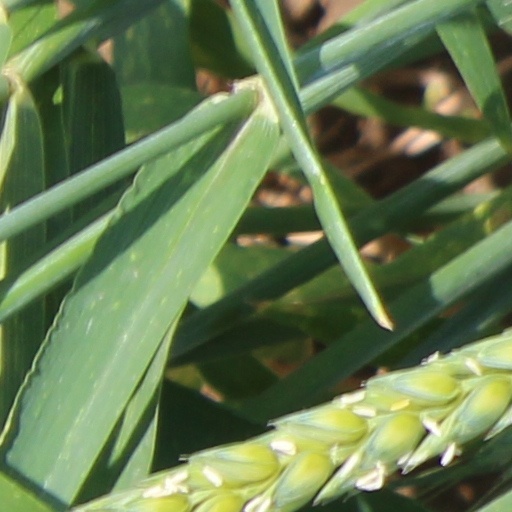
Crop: wheat